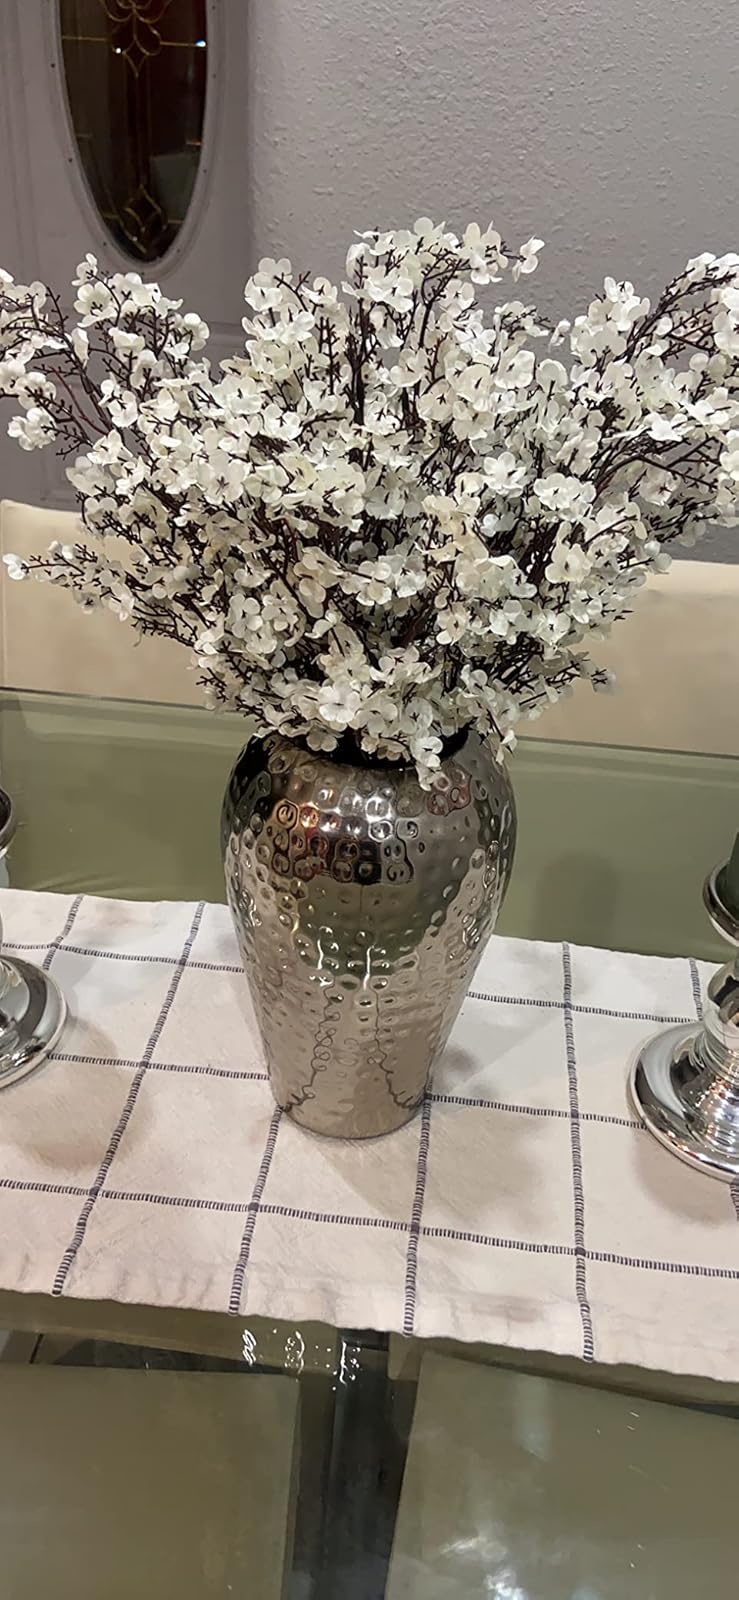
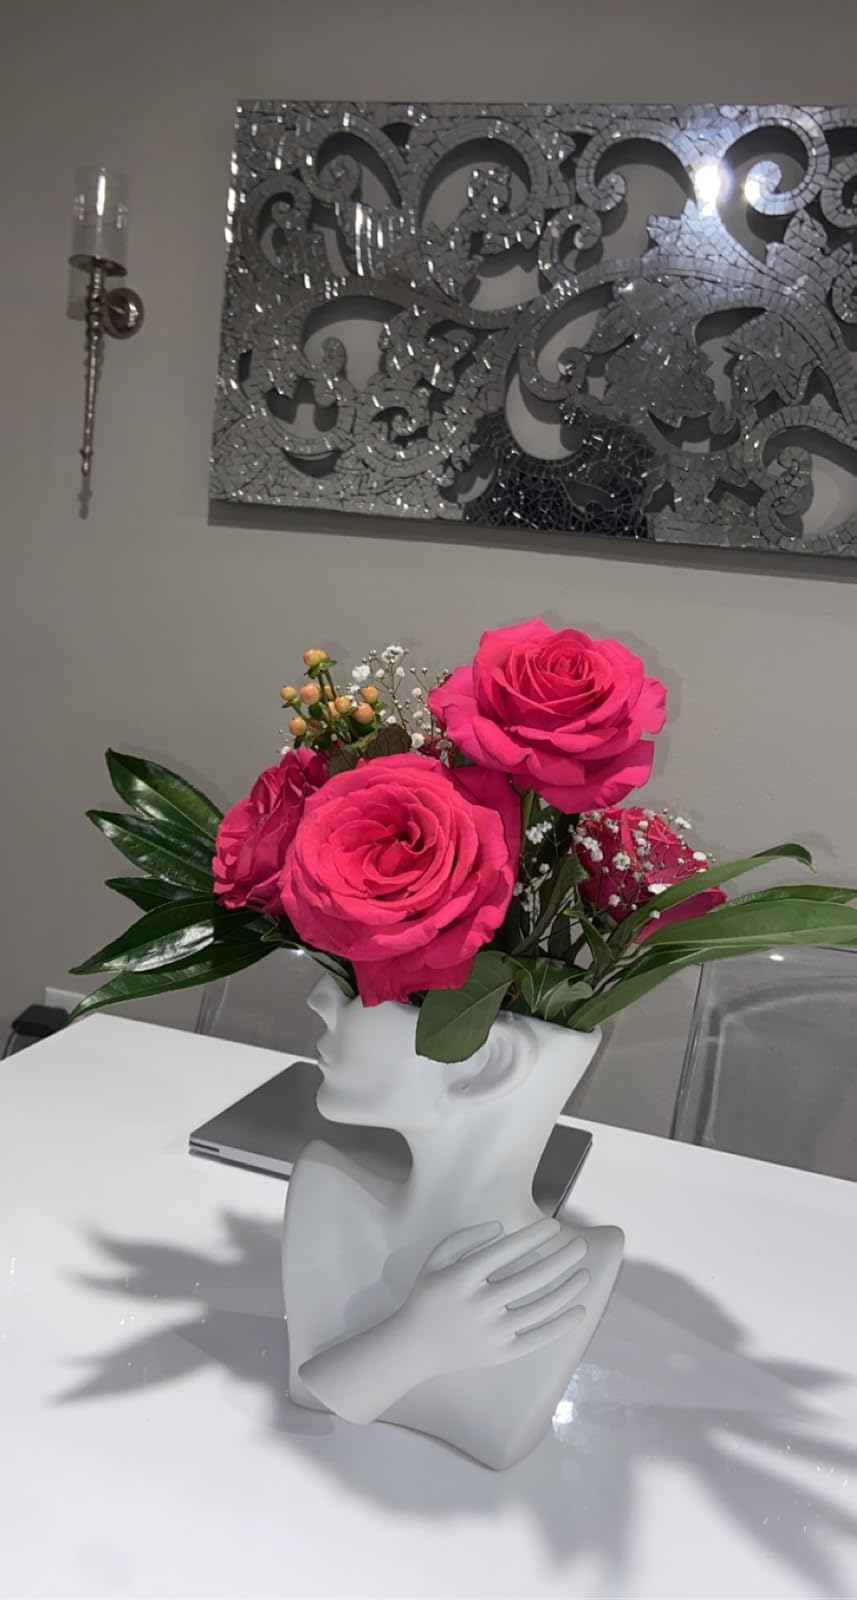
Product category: vase
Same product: no